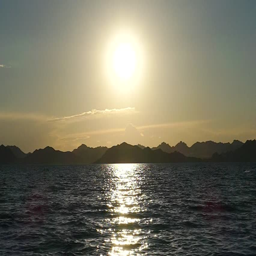
the setting sun reflects in the calm waves of the lake .